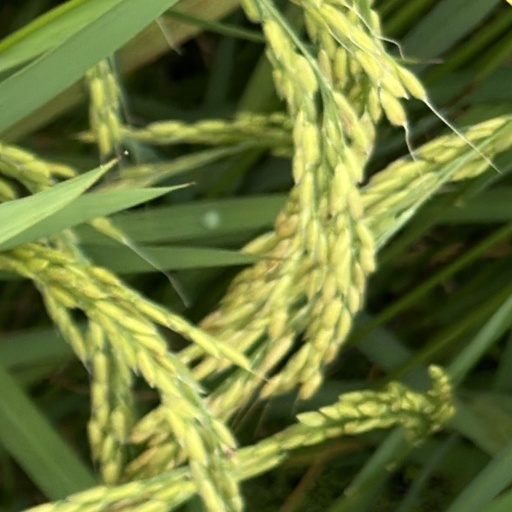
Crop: rice